Praetorian Guard

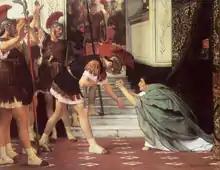
"Proclaiming Claudius Emperor", by Lawrence Alma-Tadema, oil on canvas, 1867. According to one version of the story of Claudius' accession, members of the Praetorian Guard found him hiding behind a curtain in the aftermath of the assassination of Caligula in AD 41, and proclaimed him emperor.

The Praetorian Guard (Latin: "cohortes praetoriae") was the imperial guard of the Imperial Roman army that served various roles for the Roman emperor including being a bodyguard unit, counterintelligence, crowd control and gathering military intelligence.